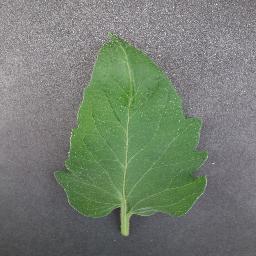
Label: Tomato___healthy